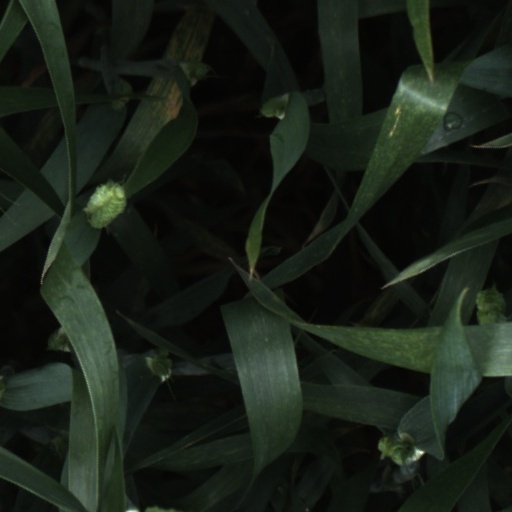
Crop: wheat